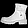
Label: Ankle boot